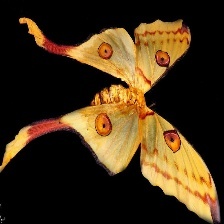
Species: COMET MOTH